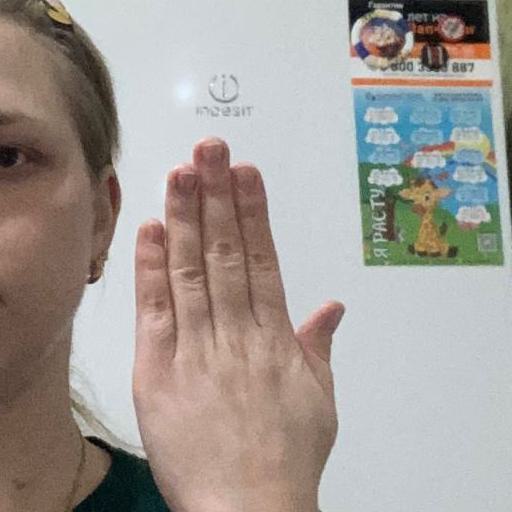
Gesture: stop_inverted